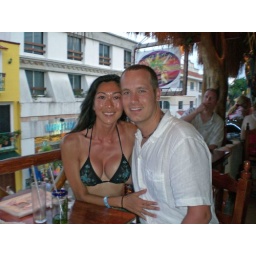
Enjoying happy hour at a roof top bar in Playa de Carmen